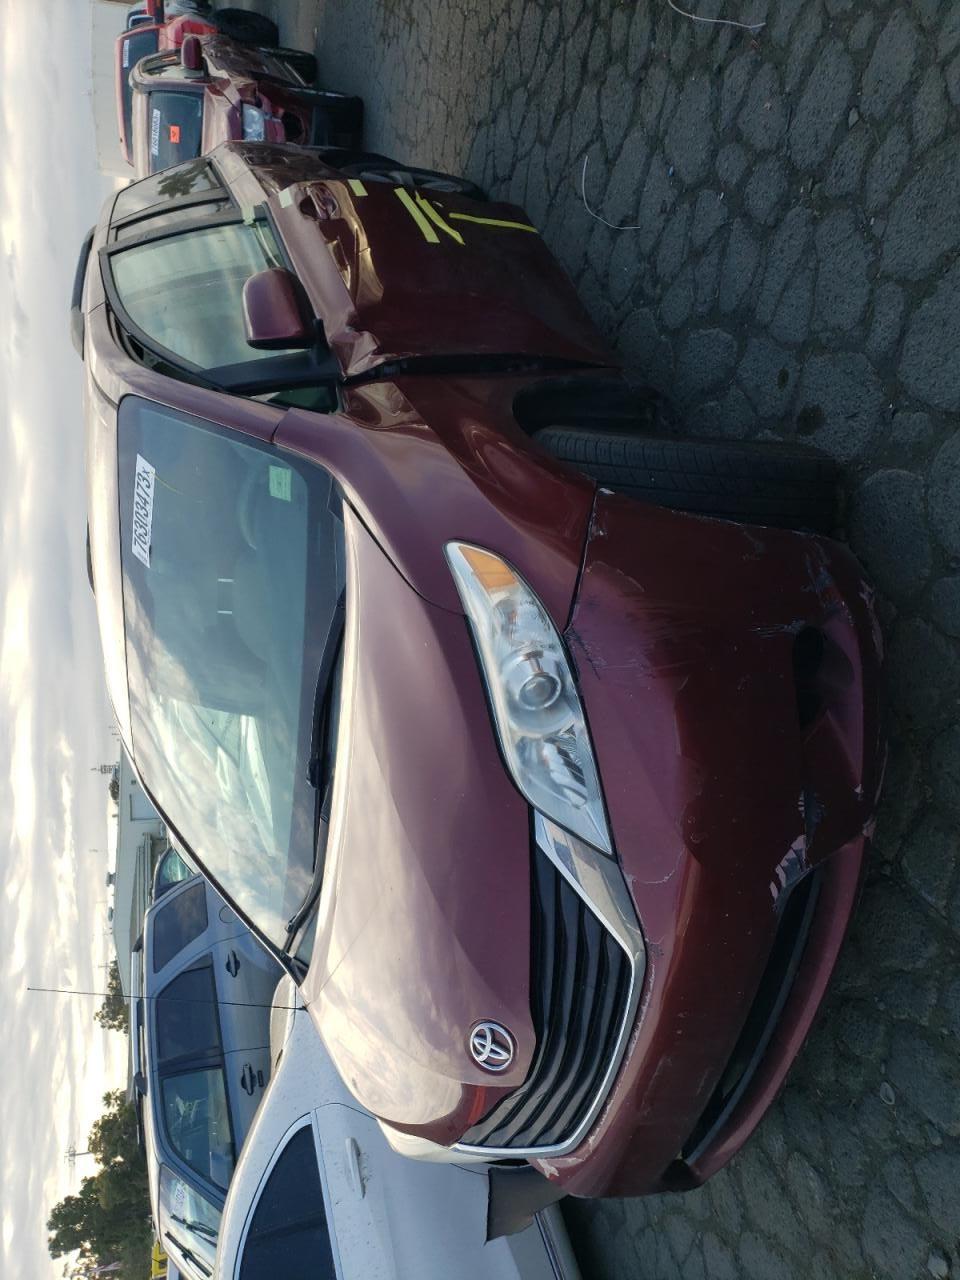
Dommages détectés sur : pare-choc avant, capot, aile avant gauche, porte avant gauche, porte arrière gauche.
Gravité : majeur